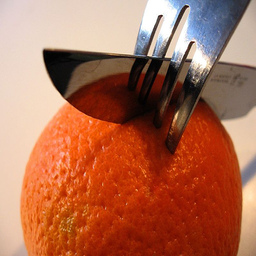
Label: Orange